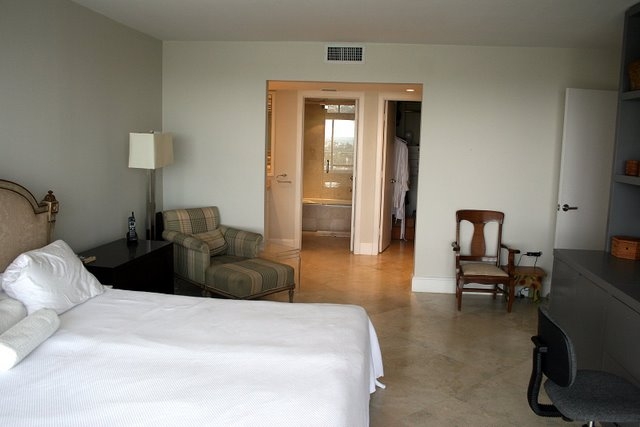
Room type: bedroom